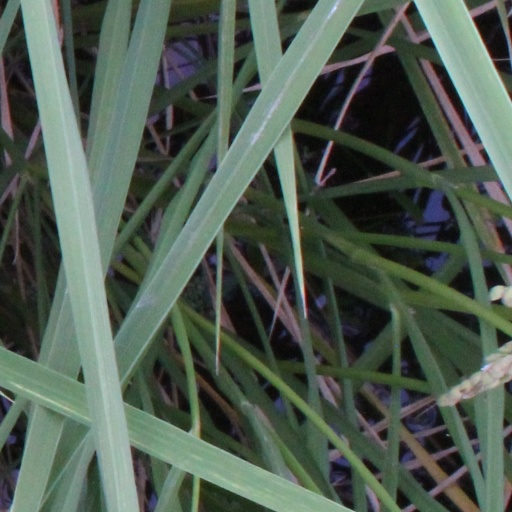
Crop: rice